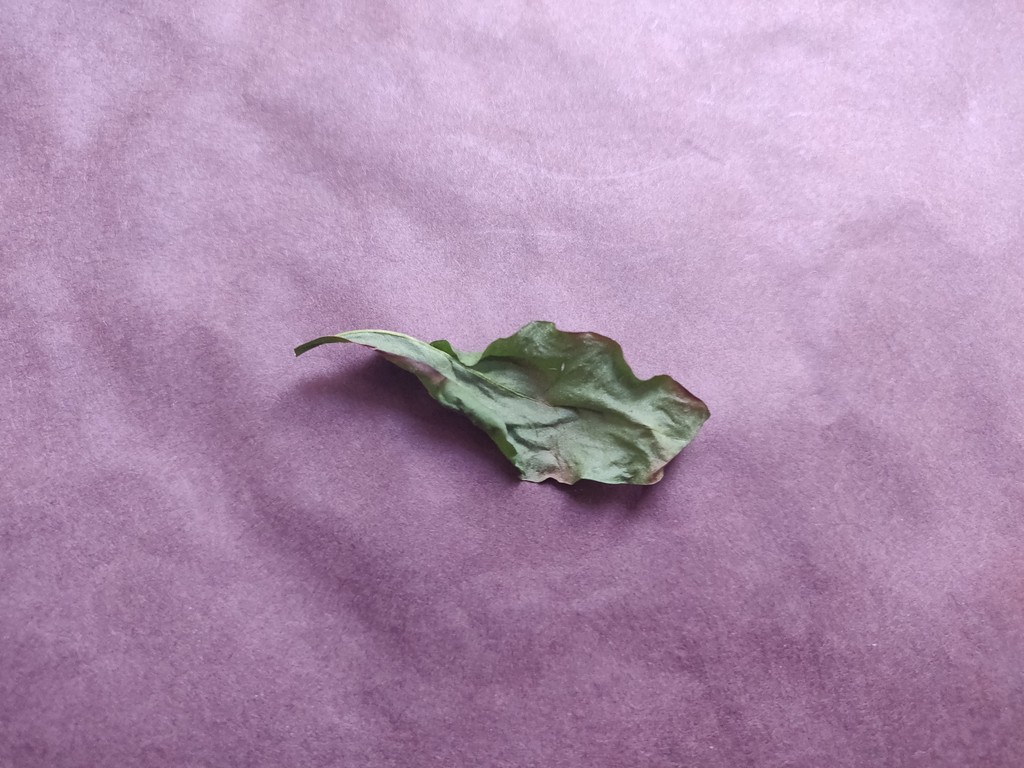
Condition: Dried
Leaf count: single
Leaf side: unknown